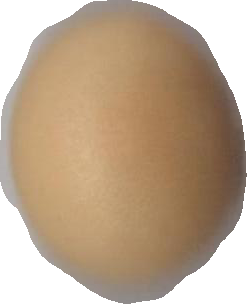
Variety: Dega